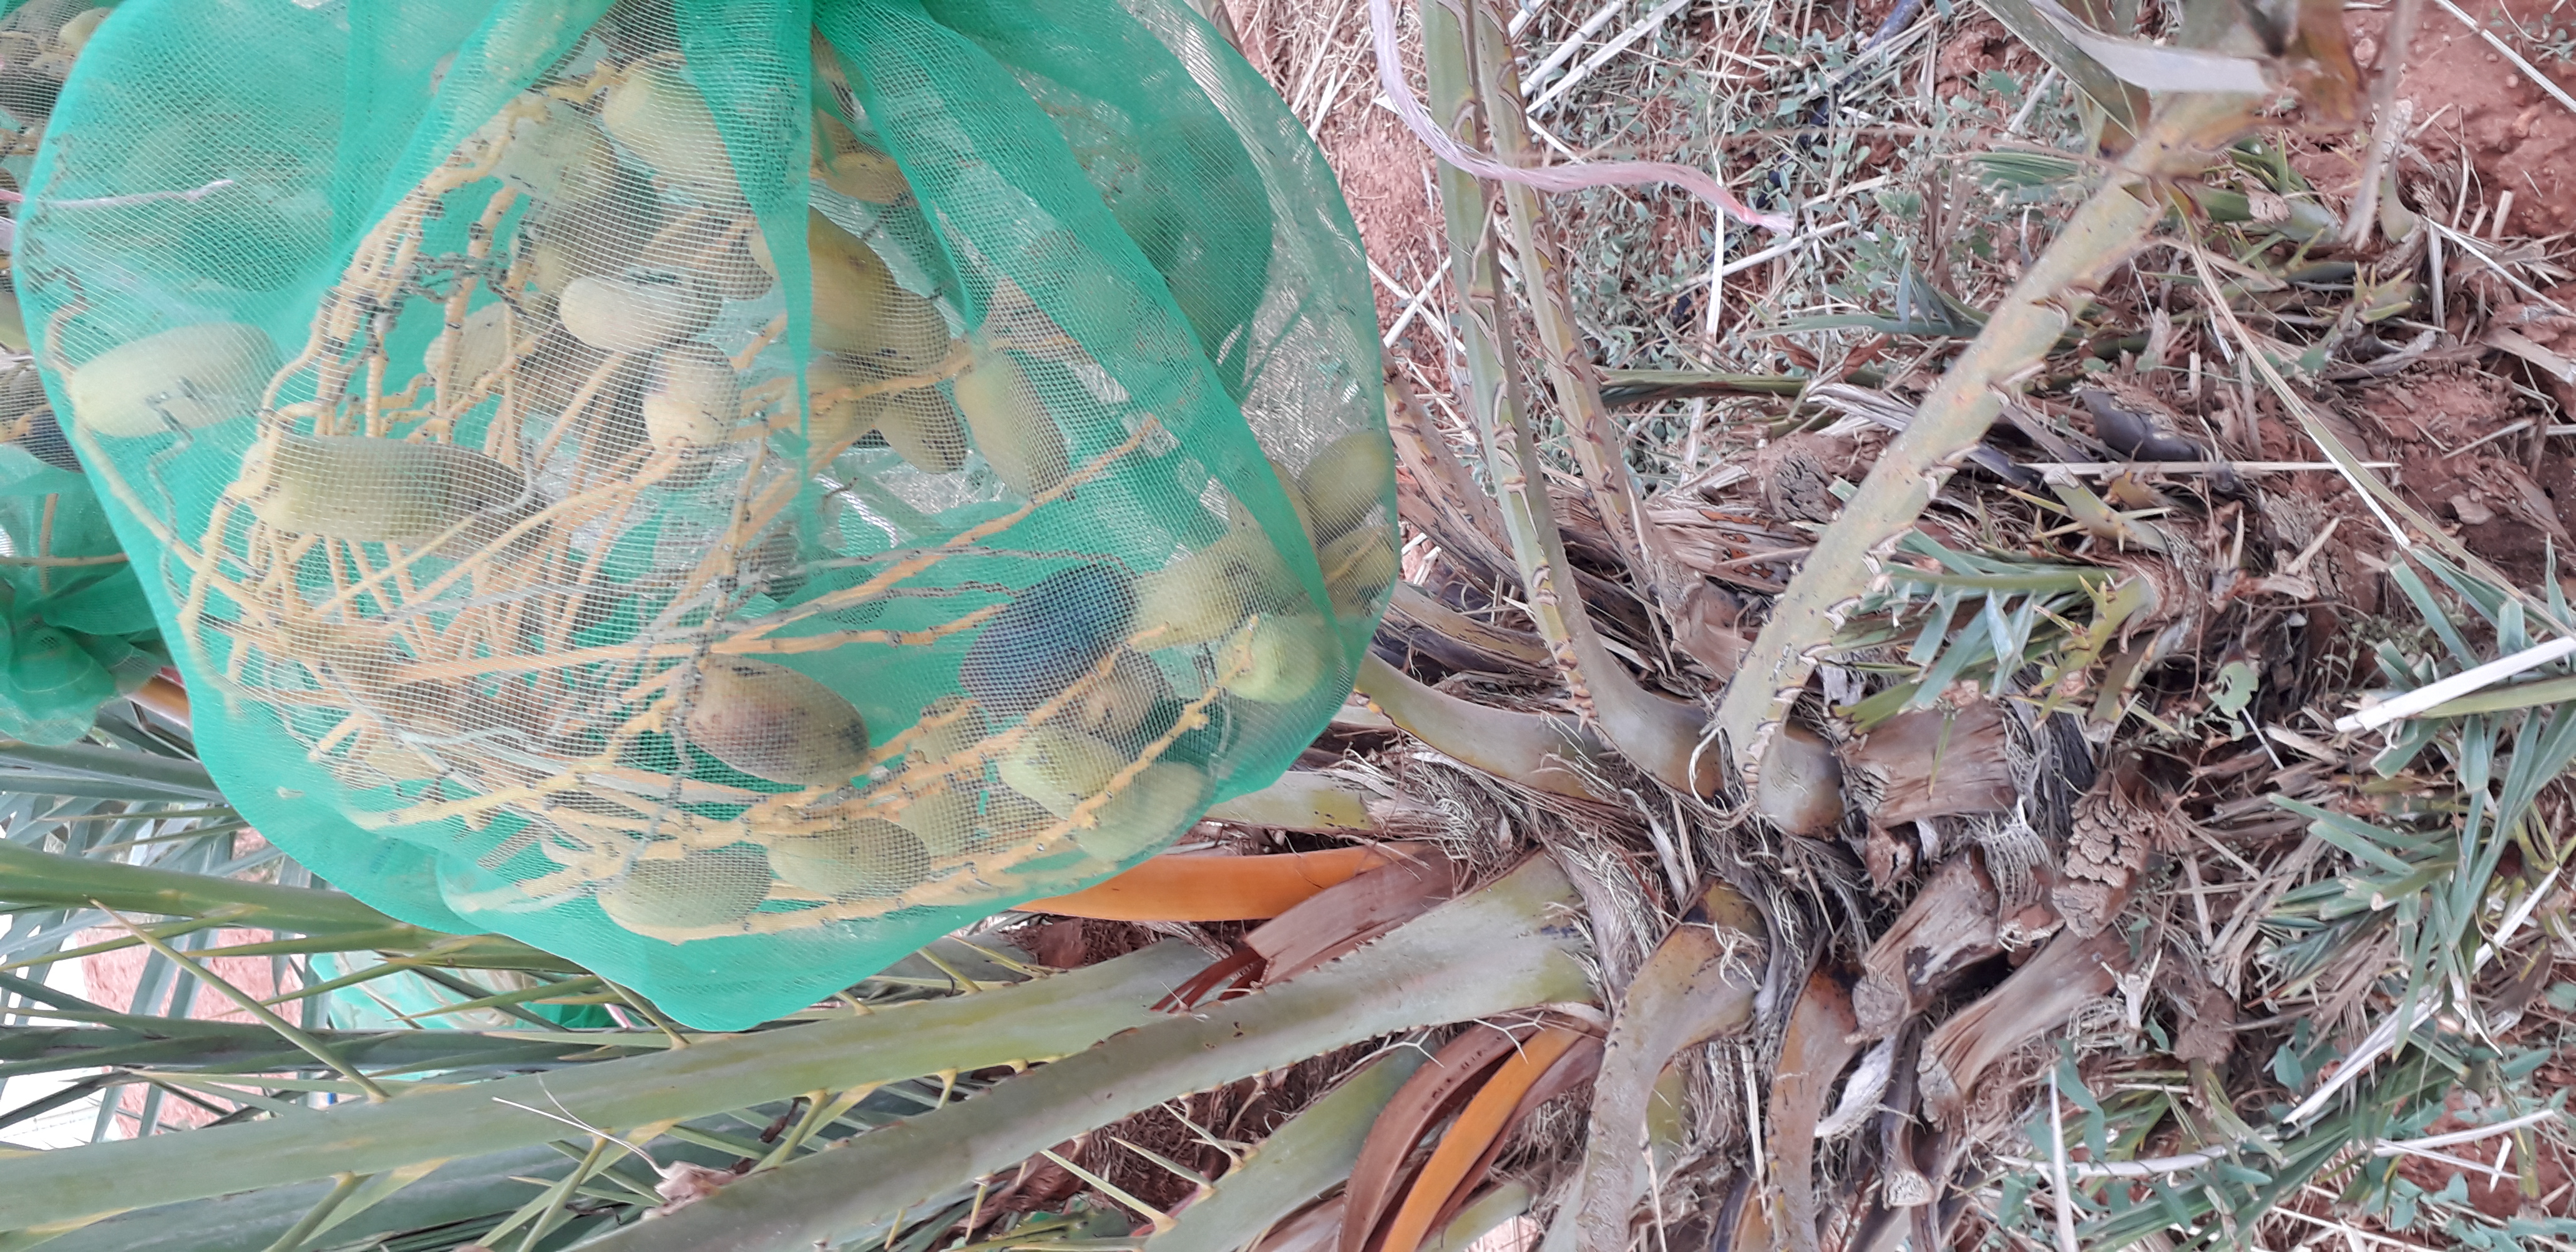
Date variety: Boumajhoul